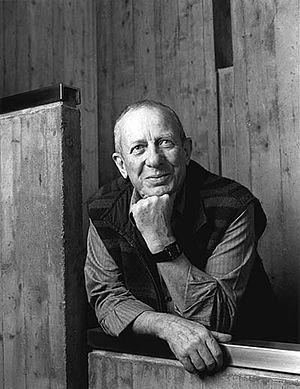
Luigi Veronelli est un œnologue, critique gastronomique, anarchiste et écrivain italien.